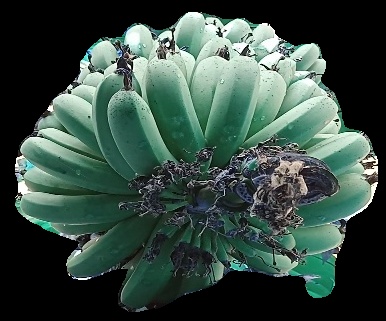
Variety: pachbale
Grade: grade1